John Deere Model L

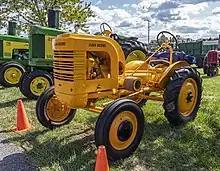
A John Deere LI

The John Deere Model L tractor was a small one-plow row-crop tractor produced by John Deere from 1937 to 1946.